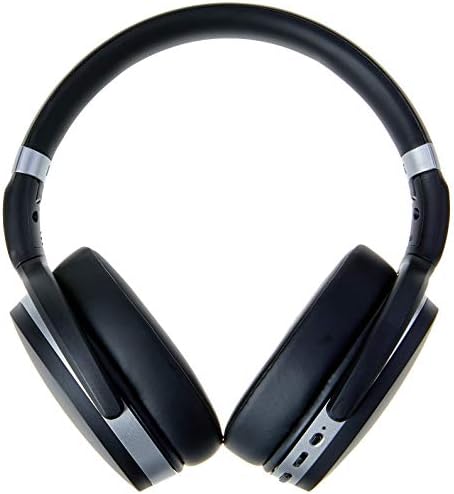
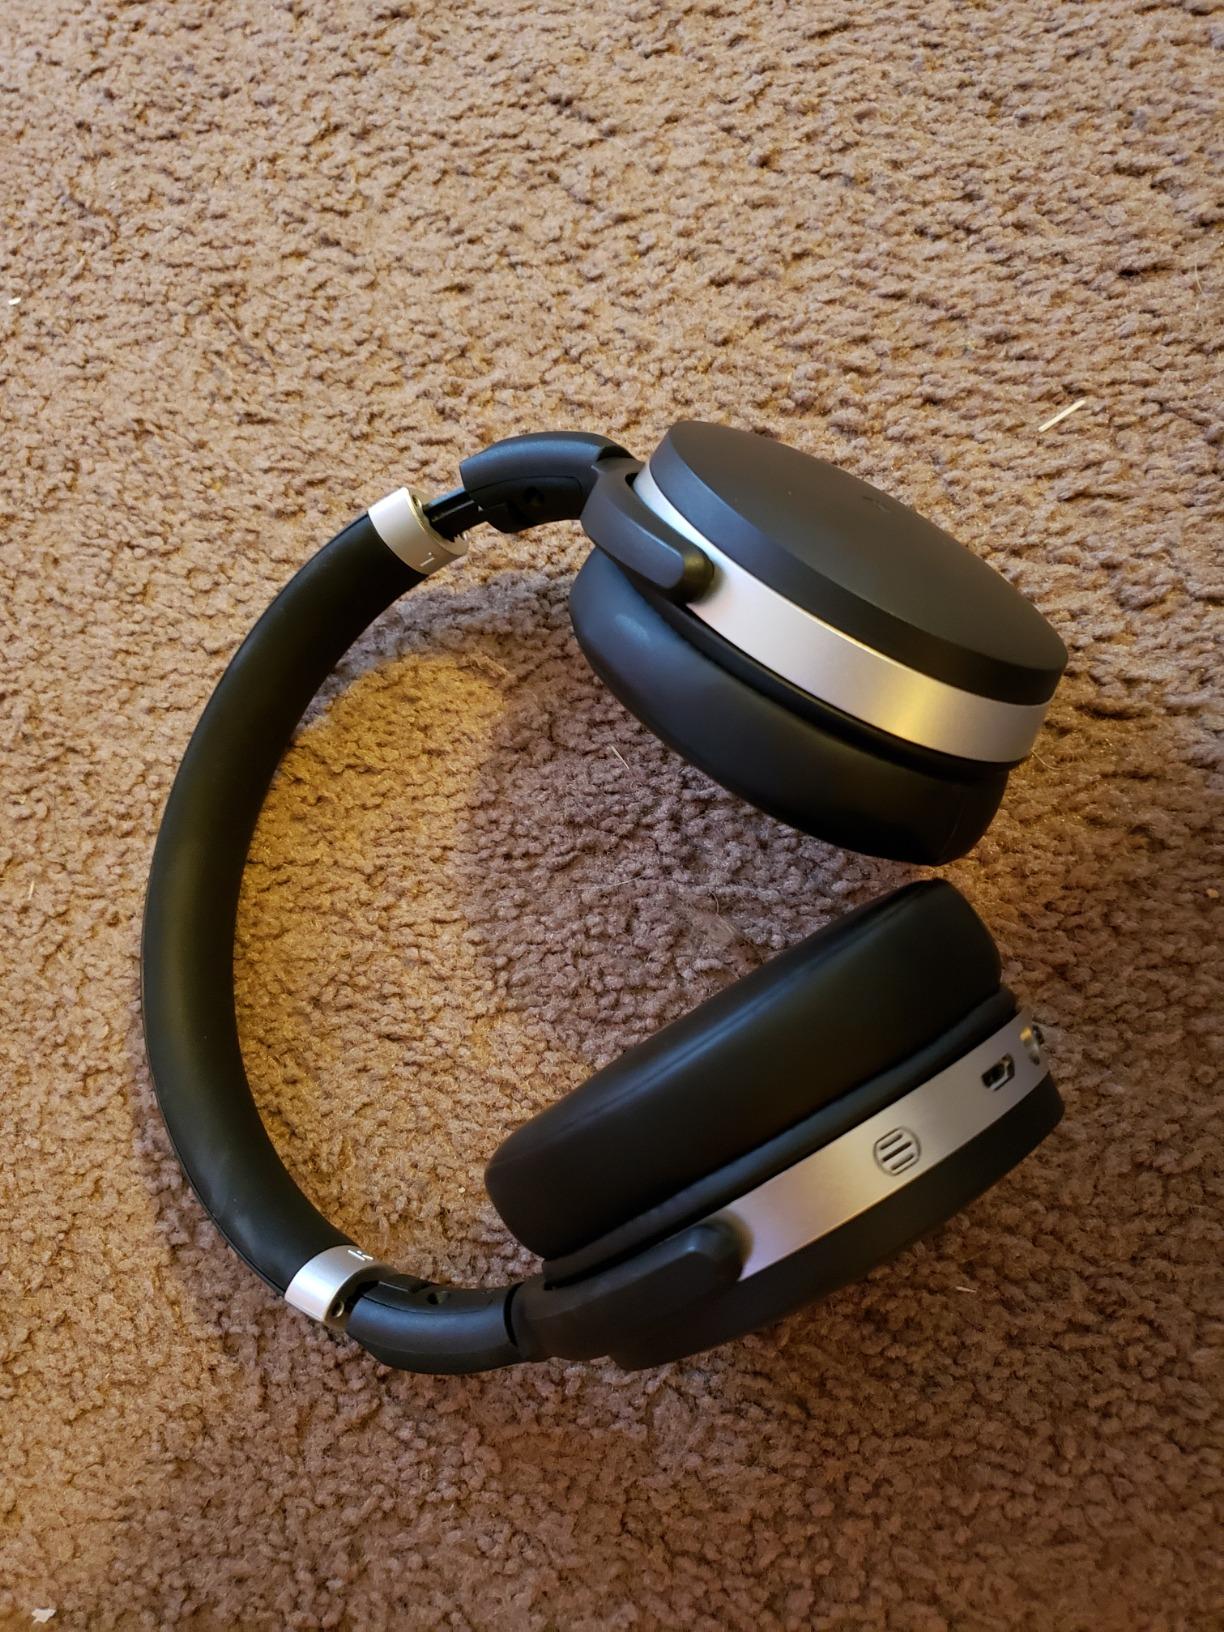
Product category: headphones
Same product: yes